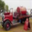
Label: truck